Creole Records

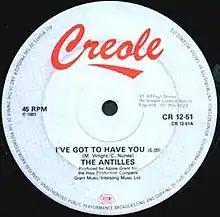
1983 12" single on UK label Creole Records.

Creole Records was a UK record label that found most of its success in the disco and reggae genres in the mid-1970s to early 1980s.